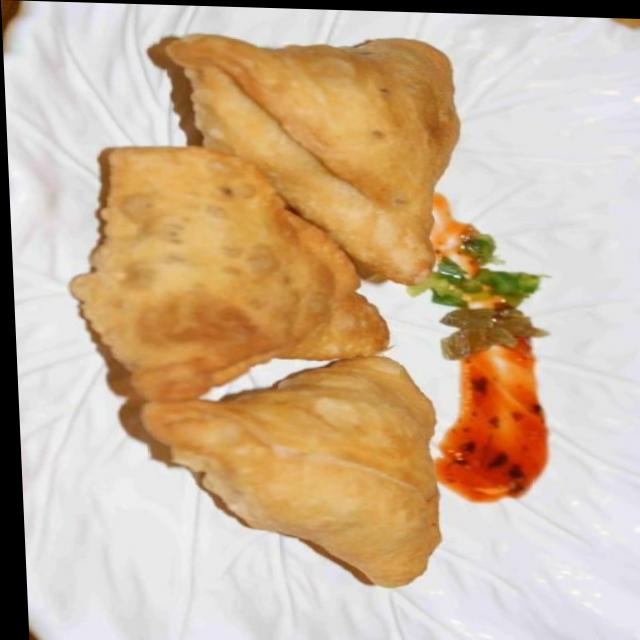
Dish: samosa